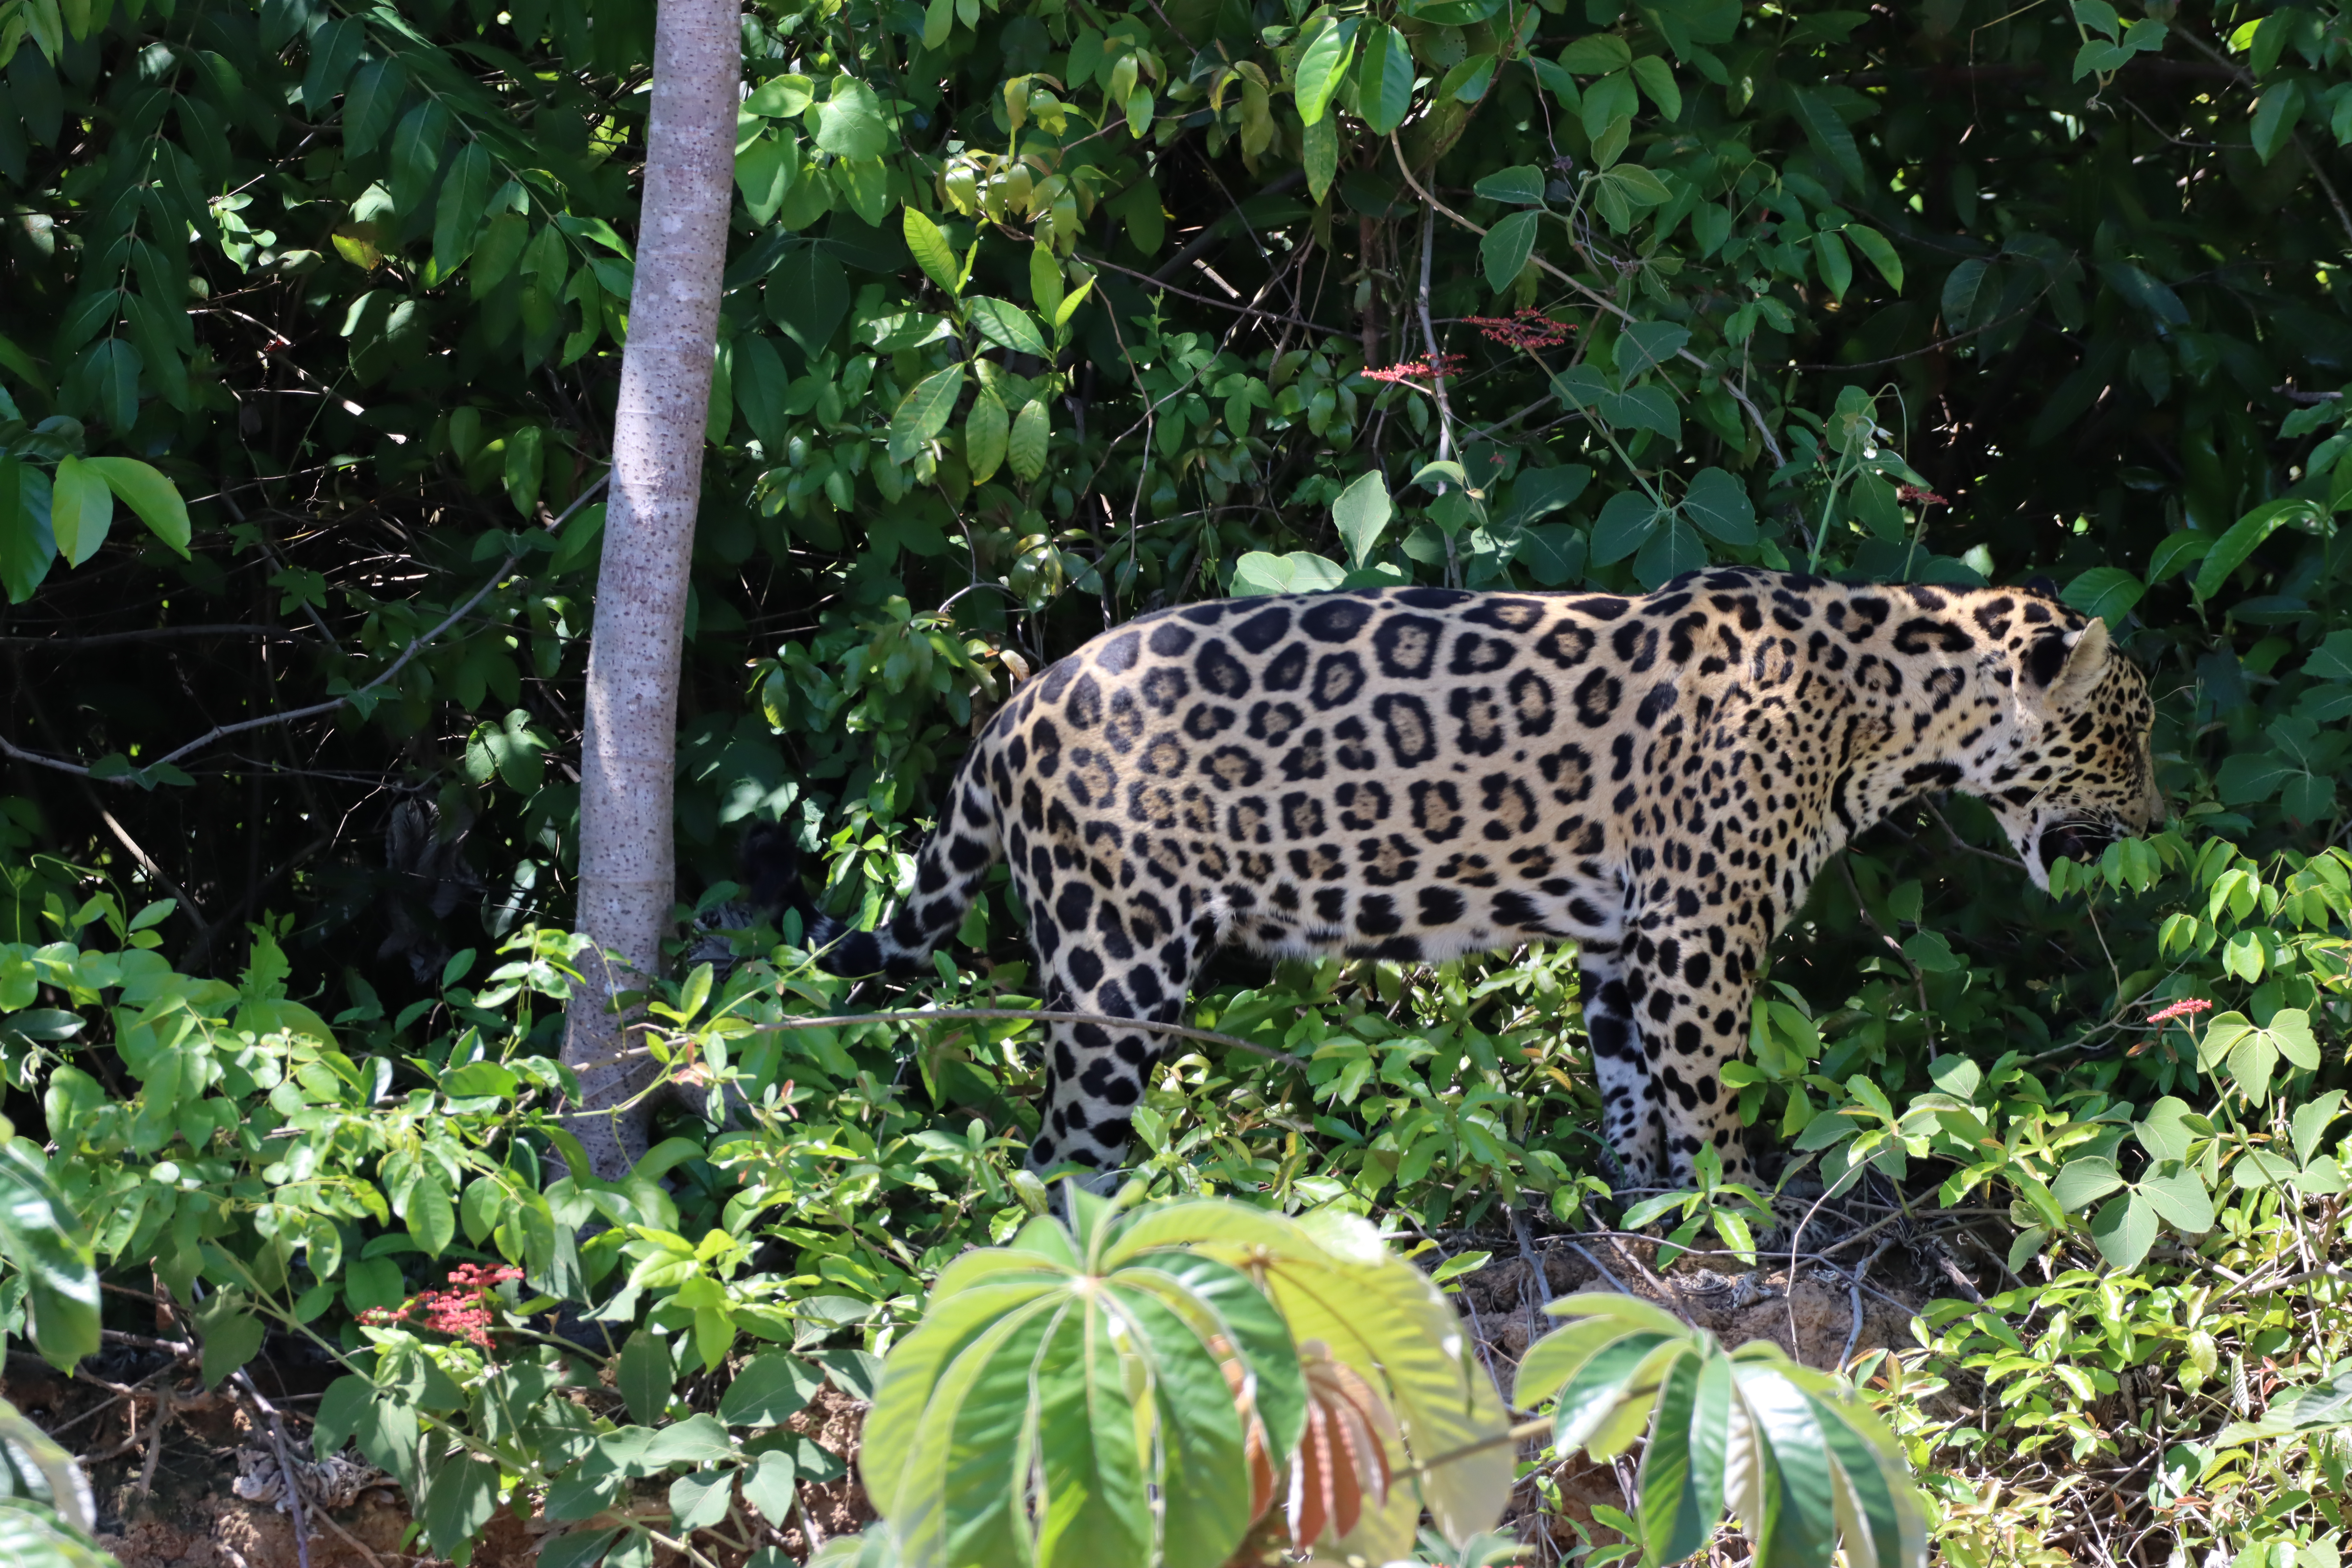
Jaguar: Lua